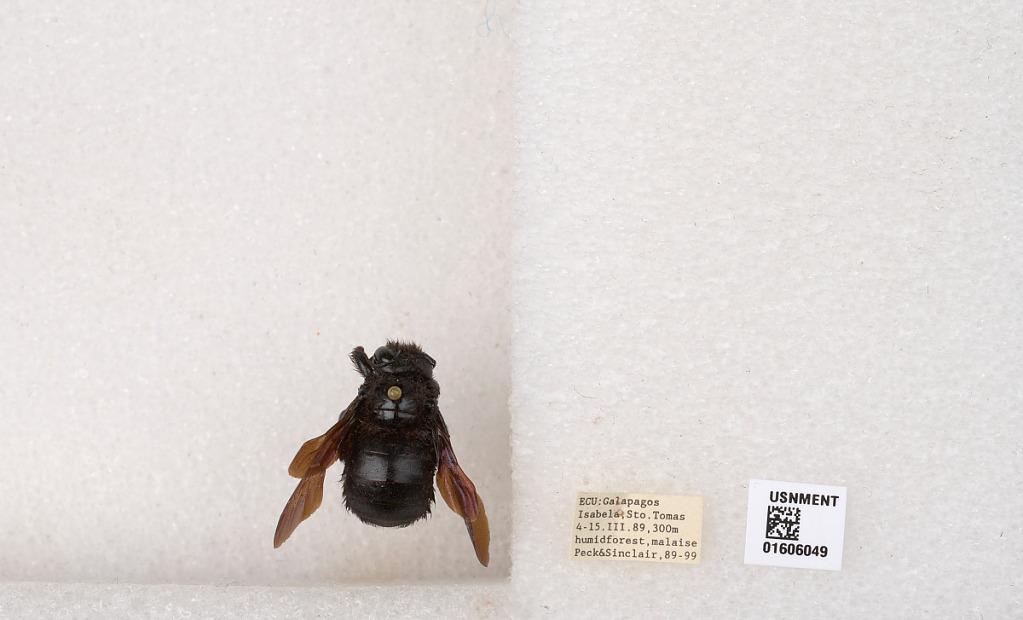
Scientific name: Xylocopa (Neoxylocopa) darwini Cockerell
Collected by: Peck & Sinclair
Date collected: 1989-3-4
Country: Ecuador
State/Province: Galapagos
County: Isabela
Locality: Isabela, St. Tomas
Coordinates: -0.955426, -90.9623